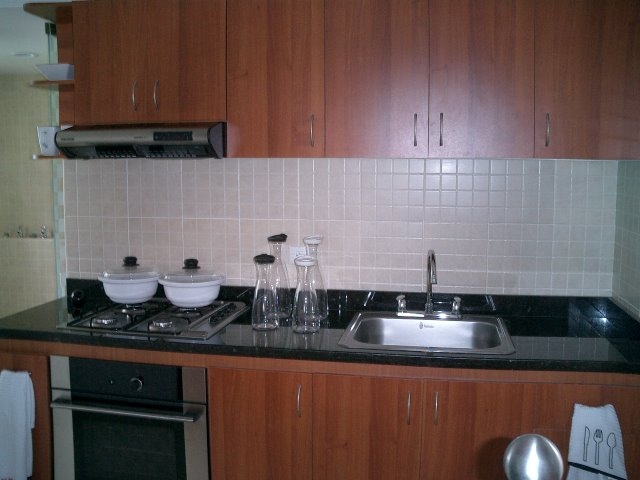
Room type: kitchen